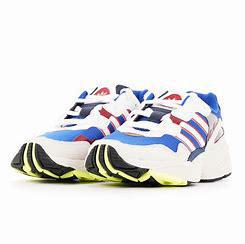
Brand: Adidas
Model: Yung 96